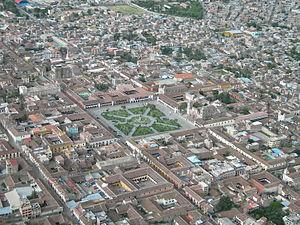
Ayacucho est une ville et un district du Pérou, capitale de la province de Huamanga et de la région d'Ayacucho.
Cet article présente la liste des grandes villes de plus de 60 000 habitants et une hauteur supérieure à 2000 mètres au-dessus du niveau de la mer.